Landmark 72

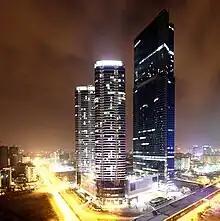
The complex at night

In early 2017, it emerged that a bribery scheme related to a proposed sale of Landmark 72 building complex in 2014 led to the arrest and charge of former UN Secretary-General Ban Ki-moon's nephew and charge of Ban's brother, Ban Ki-sang, an executive of South Korean firm Keangnam Enterprises Co Ltd. In 2013, Keangnam was facing a liquidity crisis and intended to refinance or sell the complex. When the deal eventually fell through, Keangnam entered into court receivership in South Korea. Also, Malcolm Albert Harris, a self proclaimed New York City fashion designer who pled guilty to stealing US$500,000 as part of a phony negotiation to sell Landmark 72 to a Qatari royal.